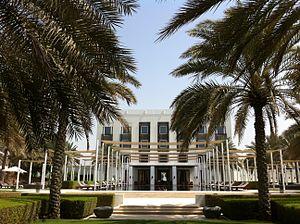
Jean-Michel Gathy est un architecte belge vivant en Malaisie. Il est spécialisé dans la création ou rénovation d'hôtels de luxe tel le Marina Bay Sands, projet pharaonique où il crée la piscine de 150 mètres ainsi que de nombreux autres projets, essentiellement en Asie.